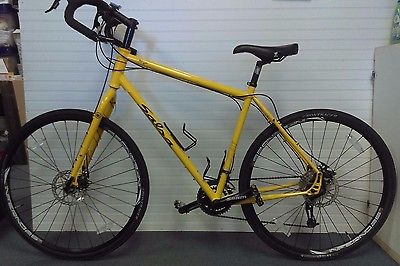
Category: bicycle